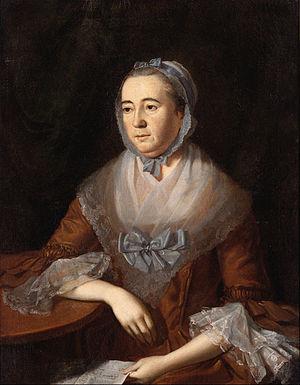
Anne Catherine Hoof Green, née vers 1720 et morte en 1775, est une imprimeuse et éditrice établie dans la province du Maryland.